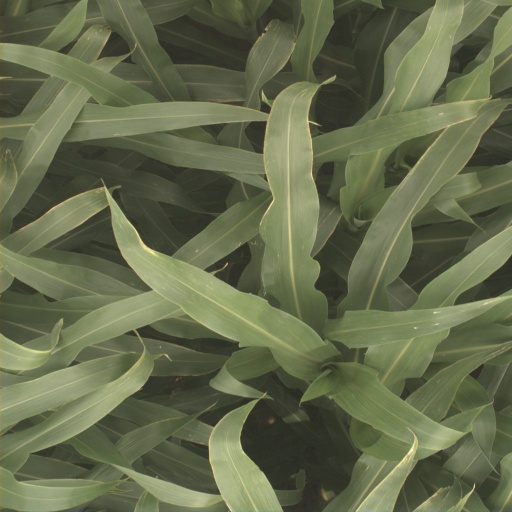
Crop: sorghum